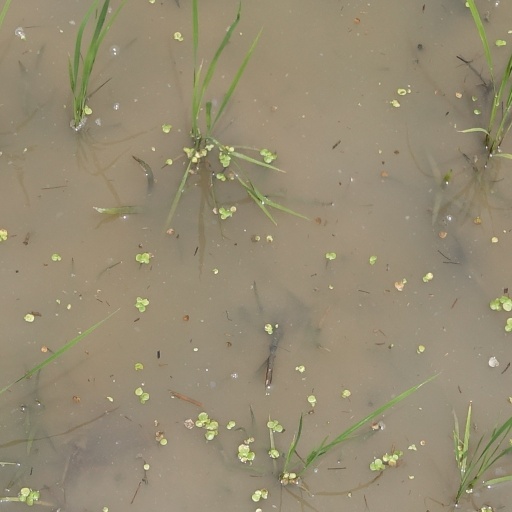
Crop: rice